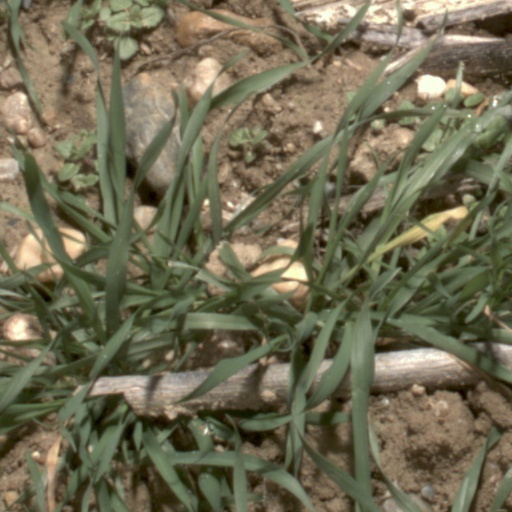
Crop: wheat